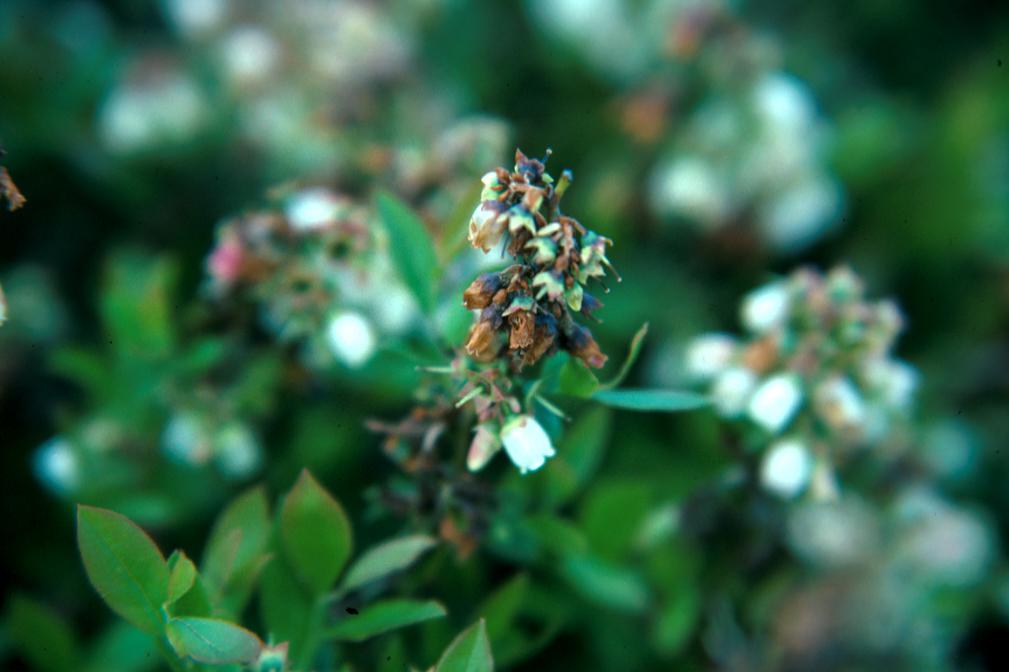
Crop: blueberry
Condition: botrytis_blight